Explorers of the Infinite

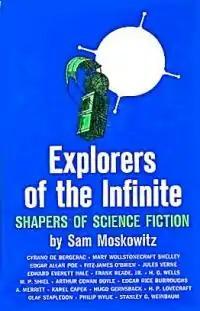
First edition

Explorers of the Infinite: Shapers of Science Fiction is a work of collective biography on the formative authors of the science fiction genre by Sam Moskowitz, first published in hardcover by the World Publishing Company in 1963, and reprinted in trade paperback in 1966. A photographic reprint of the original edition was issued in both hardcover and trade paperback by Hyperion Press in 1974. Most of its chapters are revised versions of articles that initially appeared in the magazines "Satellite Science Fiction" and "Fantastic Science Fiction Stories" from 1958-1960.